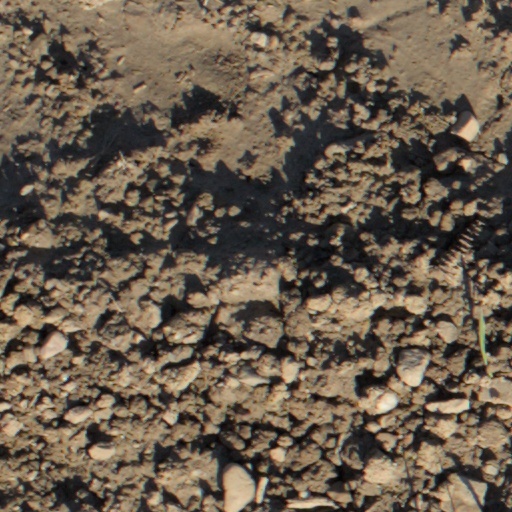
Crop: wheat